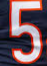
Number: 5